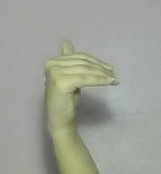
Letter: khaa